Todd Carmichael

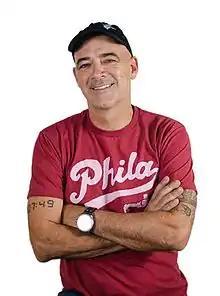
Todd Carmichael, co-founder and CEO of La Colombe Torrefaction

Todd Carmichael (born August 30, 1963) is an American entrepreneur, adventure traveler, philanthropist, television personality, author, and inventor. Carmichael is the CEO and co-founder of Philadelphia-based La Colombe.